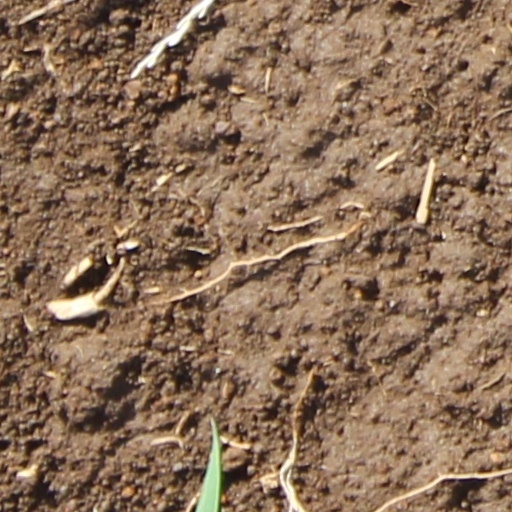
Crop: wheat